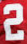
Number: 2